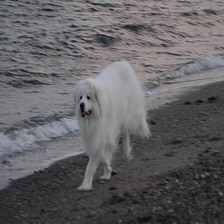
Species: dog
Breed: great pyrenees